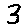
Label: 3